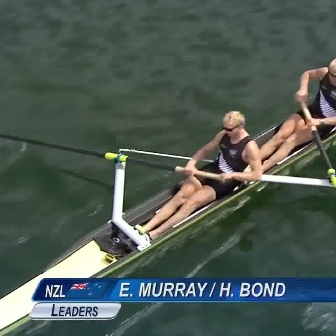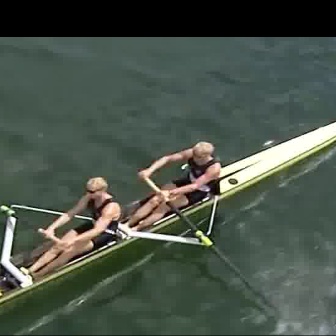
  Please identify the target specified by the bounding box [124,110,259,245] in the first image and locate it in the second image. Return the coordinates in [x_min,y_min,x_max,y_max] format.
Answer: [16,176,119,279]